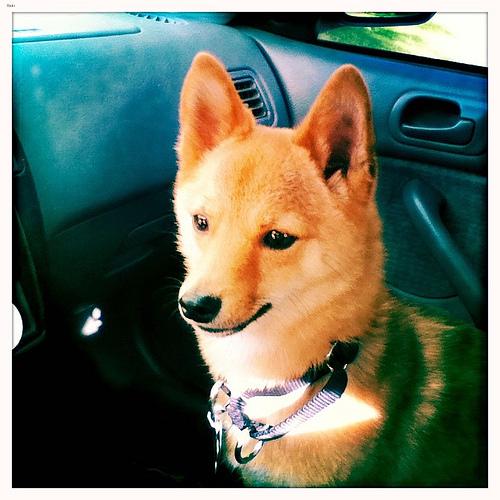
Breed: shiba inu